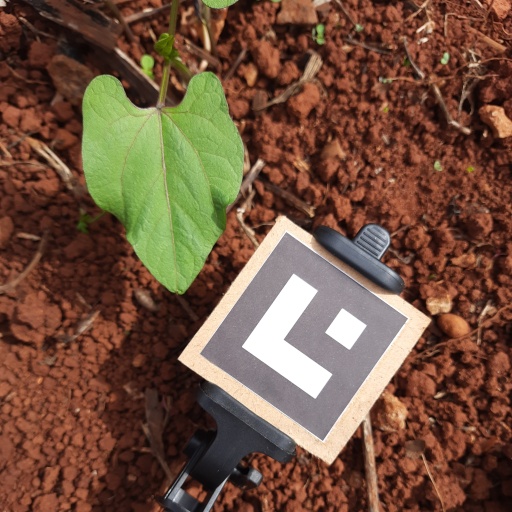
Observations: wavy surface, no eating holes, under sunlight